History of the Polish–Lithuanian Commonwealth (1648–1764)

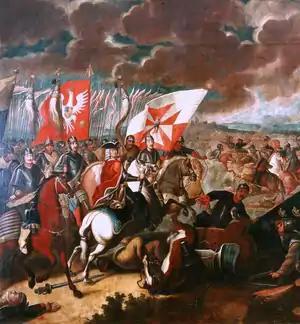
Battle of Kalisz 1706

During the election of 1669 the gathered szlachta unexpectedly flexed their muscle and acted against the leading magnate parties. After the convocation sejm excluded all candidates that in some way had violated the legal process, the rowdy crowd demonstrated its preference for mediocrity by choosing the incompetent and inept Michał Korybut Wiśniowiecki. Wiśniowiecki, advised by the Vice-Chancellor, Bishop Andrzej Olszowski, married Eleanor of Austria, who became well regarded for her tenure as the Queen of Poland.